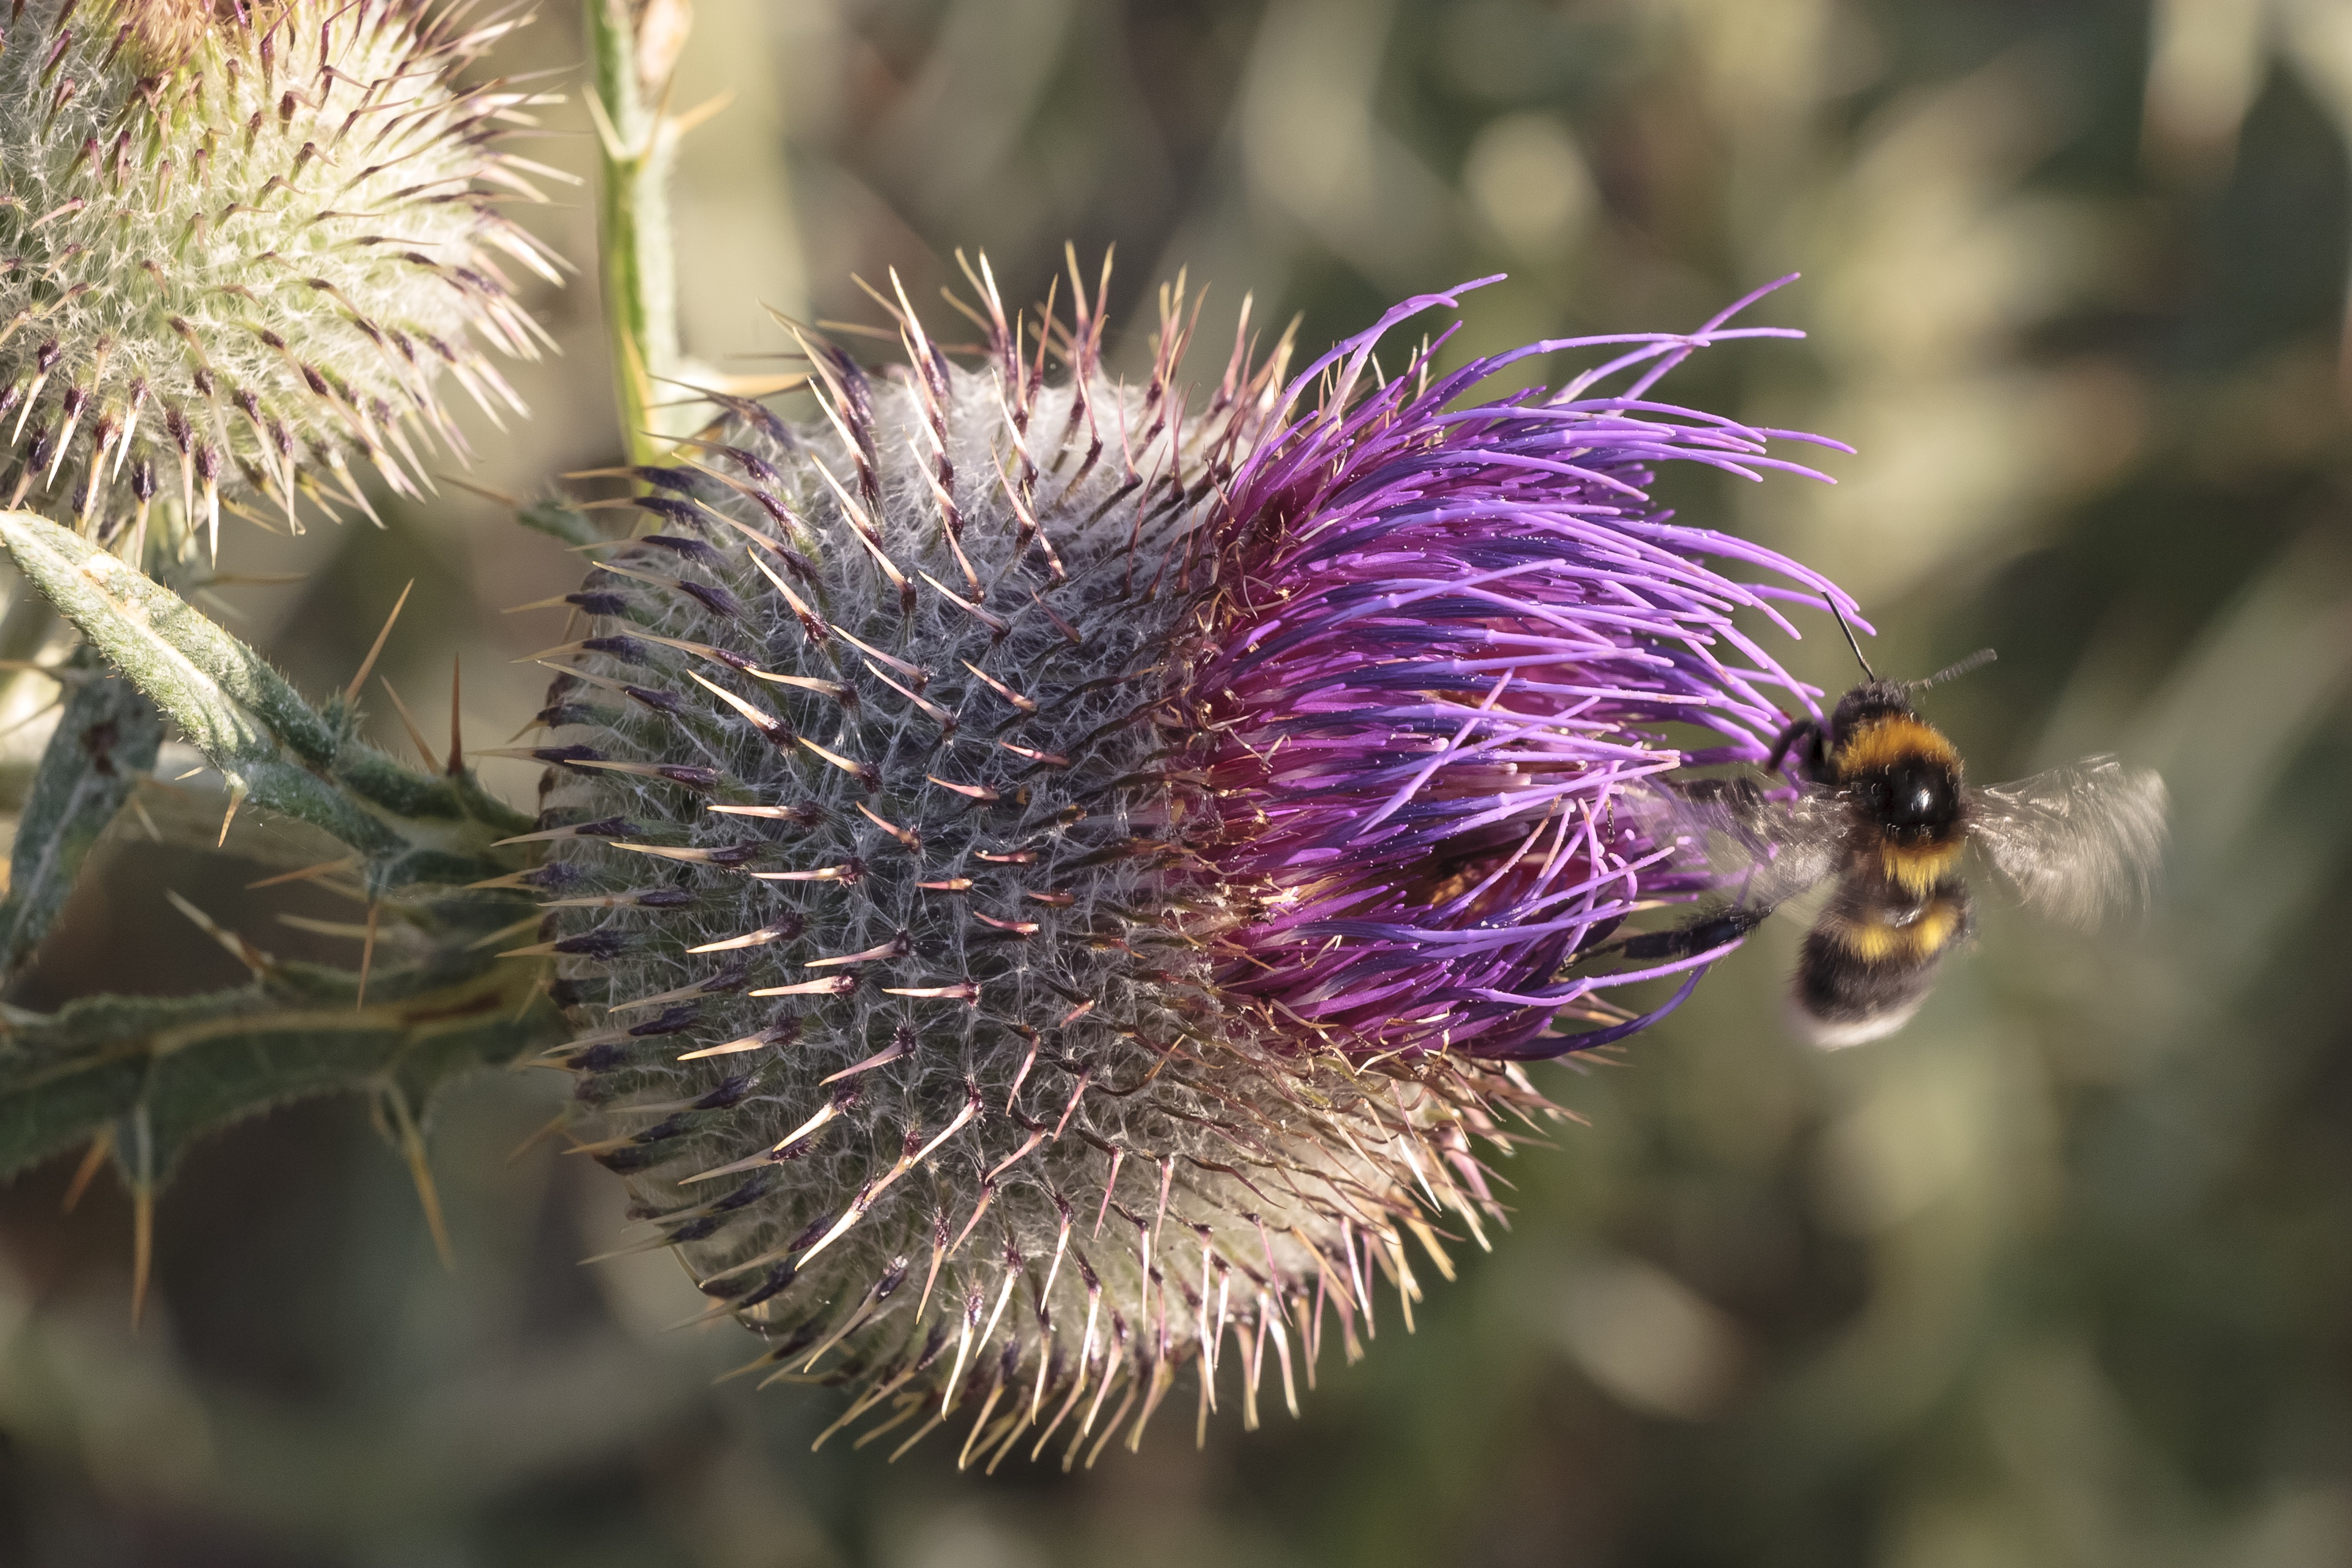
nature, plant, photography, flower, produce, insect, macro, botany, pollinate, flora, fauna, invertebrate, close up, wild life, bee, thistle, nectar, macro photography, daisy family, thorns spines and prickles, membrane winged insect